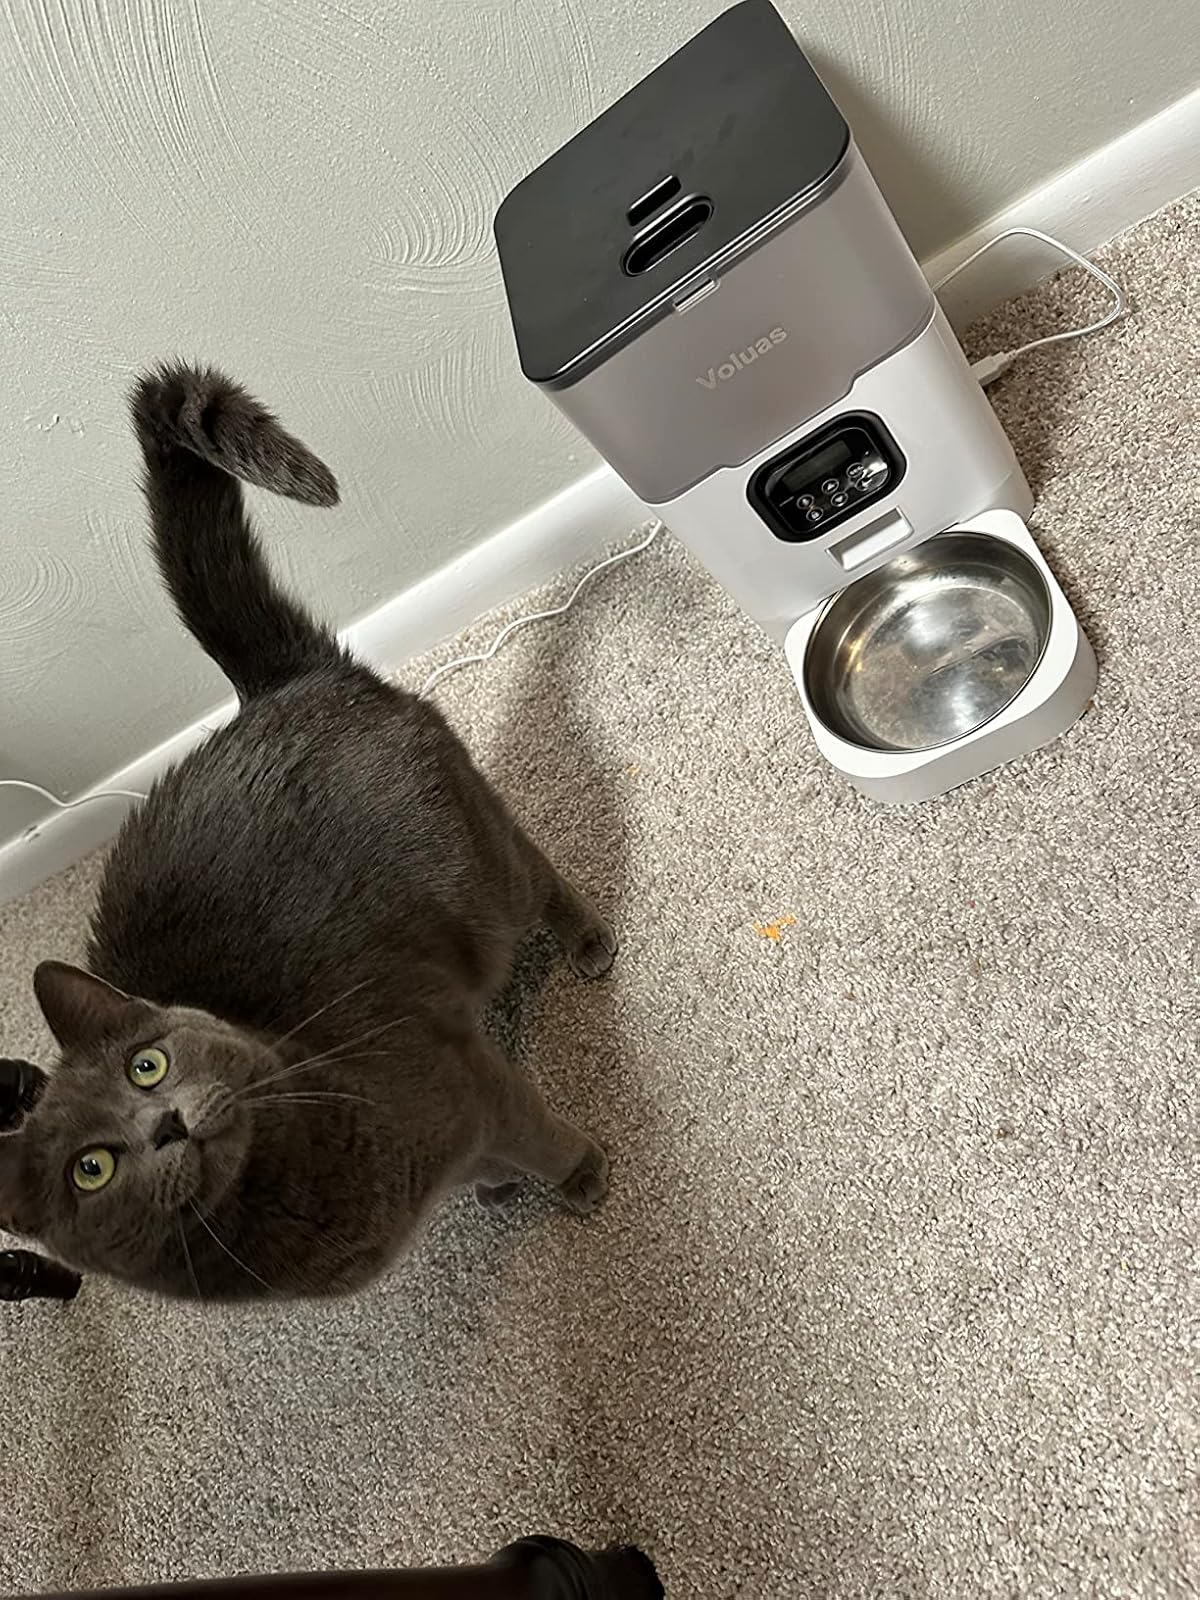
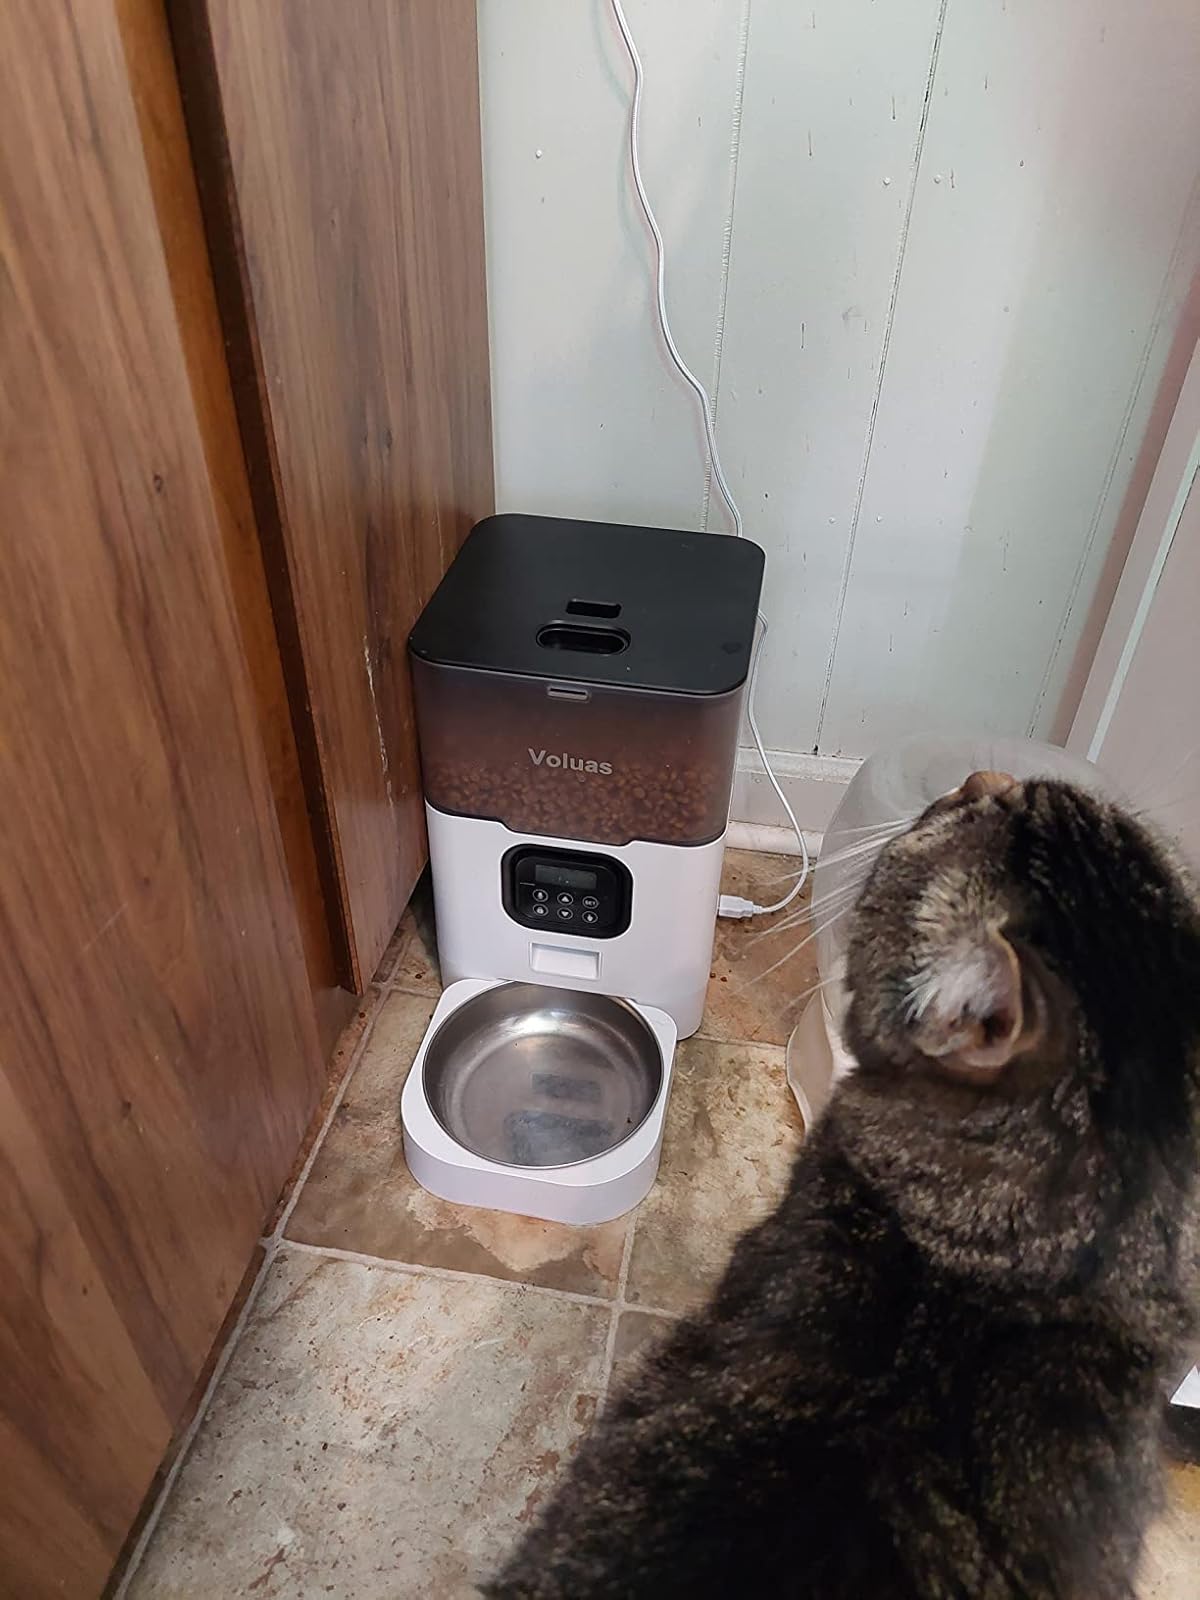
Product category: items_feeder
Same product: yes